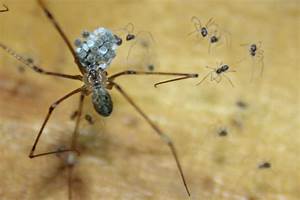
Label: ragno